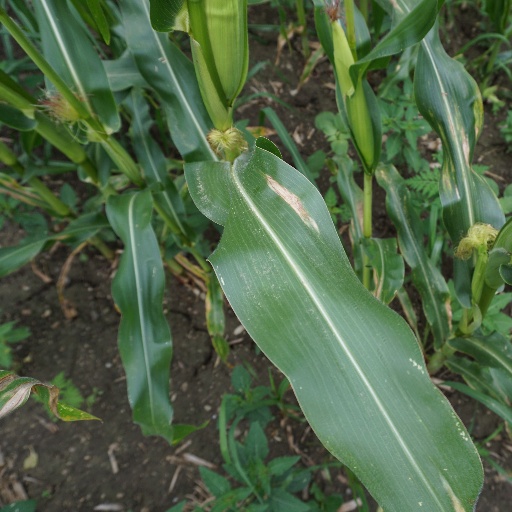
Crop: maize; corn